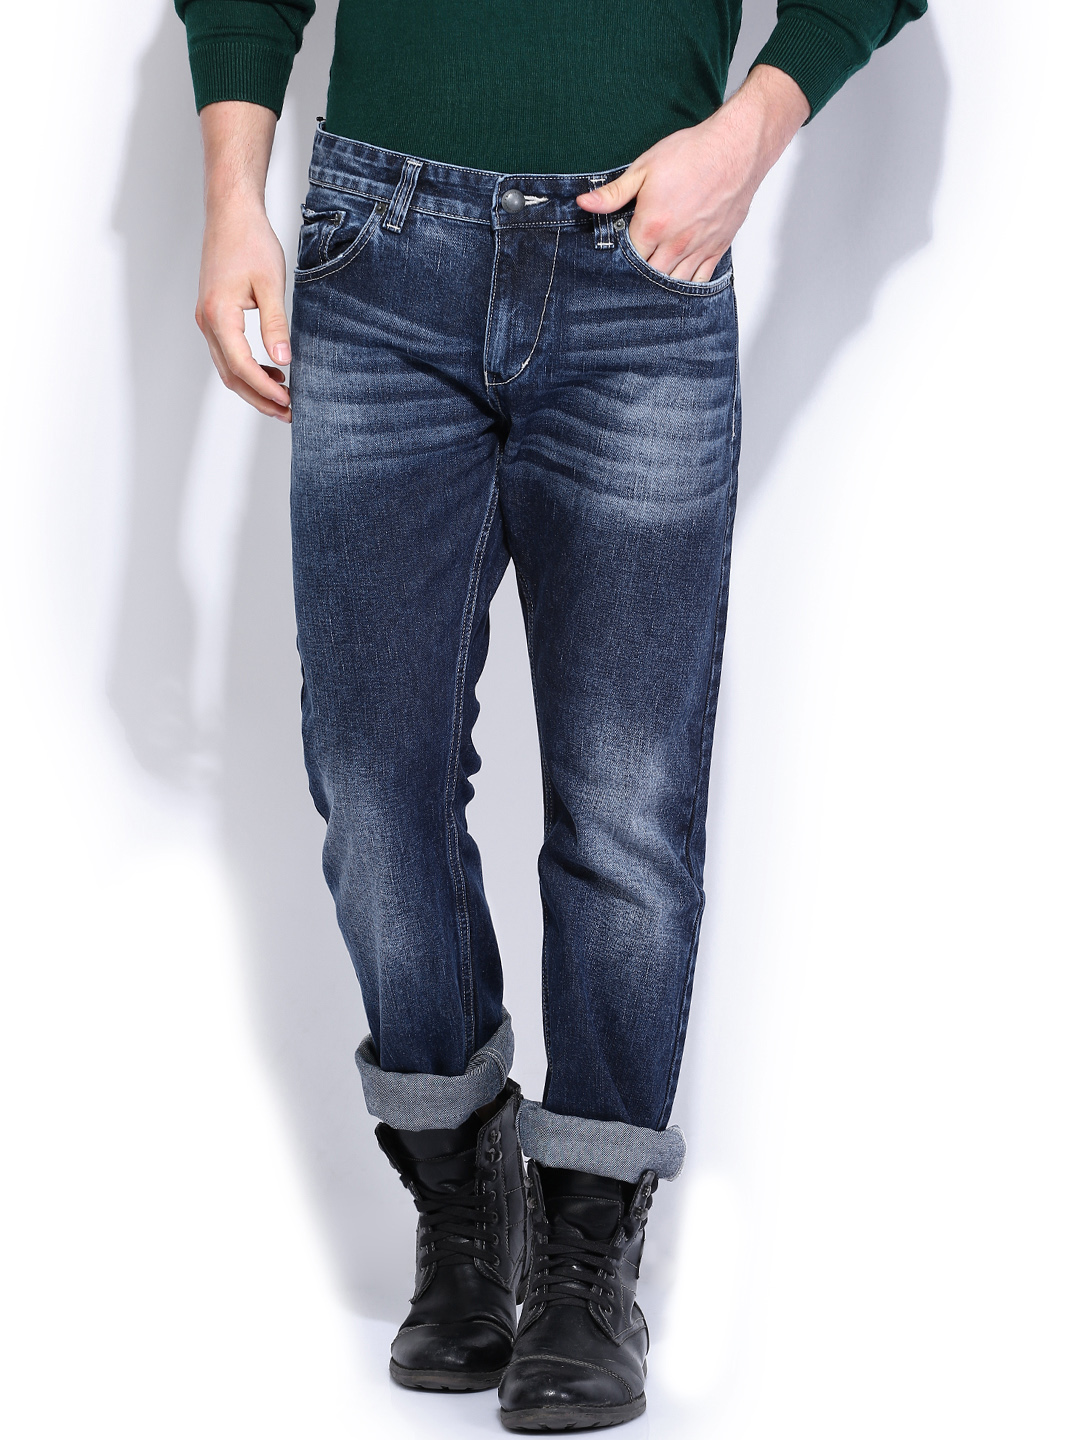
SPYKAR Men Blue Slim Fit Jeans
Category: Apparel / Bottomwear / Jeans
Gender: Men
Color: Blue
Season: Winter 2013
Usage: Casual